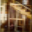
Label: wardrobe